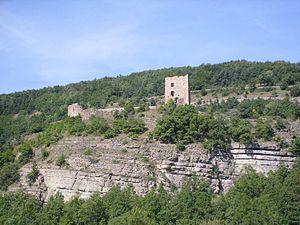
Château-fort de Saint-Firmin( Hautes-Alpes)